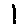
Label: 1